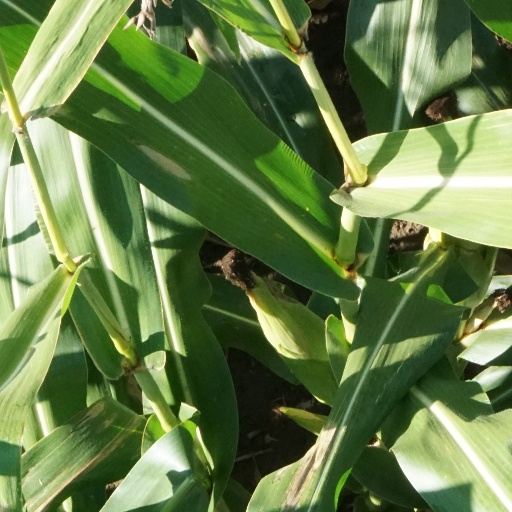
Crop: maize; corn